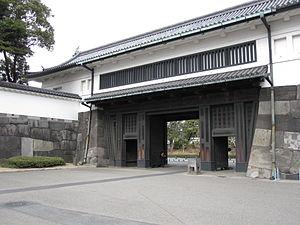
Le château d’Edo, également appelé « château de Chiyoda », est un château sur terrain plat construit en 1457 par Ōta Dōkan. Il fait aujourd'hui partie du palais impérial de Tokyo et se trouve dans l’arrondissement spécial de Chiyoda, à Tokyo, ville alors désignée sous le nom d'Edo, dans le district de Toshima, dans la province de Musashi. C’est ici que Tokugawa Ieyasu a établi le shogunat Tokugawa. C'était la résidence du shogun et l'emplacement du shogunat, et il servit également de capitale militaire pendant la période Edo de l'histoire japonaise. Après la démission du shogun Tokugawa Yoshinobu et la restauration de Meiji, il devint le palais impérial de Tokyo. Quelques douves, murs et remparts du château original subsistent encore de nos jours. Cependant, les terrains étaient bien plus étendus pendant la période Edo, avec la gare de Tokyo et la section Marunouchi de la ville situées à l’intérieur de la limite qu’est le fossé le plus extérieur. Il comprend également le parc Kitanomaru, le Nippon Budokan et d’autres monuments environnants.